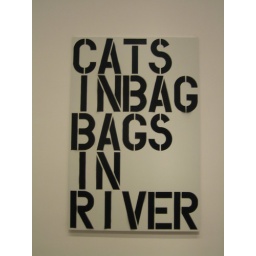
Cats in bags bags in river